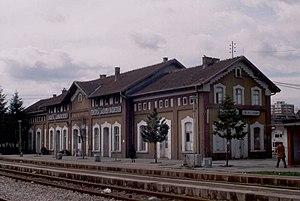
Patrimoine culturel de Serbie
Les monuments culturels protégés constituent une catégorie de monuments de Serbie inscrits sur une liste de monuments bénéficiant de la protection de l'État. Il s'agit d'une troisième catégorie de monuments protégés classés, par leur importance, après les monuments culturels d'importance exceptionnelle et les monuments culturels de grande importance.
Le bâtiment de la gare de Kragujevac se trouve à Kragujevac, dans le district de Šumadija, en Serbie. Il est inscrit sur la liste des monuments culturels protégés de la République de Serbie.